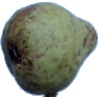
Label: pear_stone